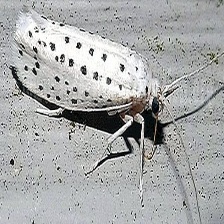
Species: BIRD CHERRY ERMINE MOTH